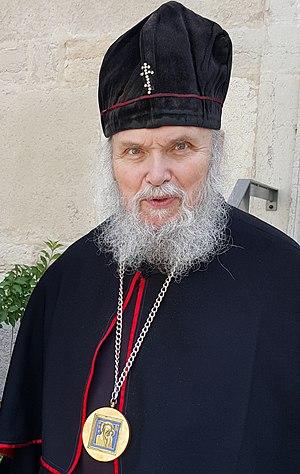
Évêque vieux croyant de Koursk
Archevêché orthodoxe vieux-ritualiste est une petite dénomination de vieux croyant formée en 1999, lorsqu'une partie du clergé et des laïcs de l'Église vieille-orthodoxe russe l'a quittée et a formé une hiérarchie indépendante. Par la suite a survécu à une série de schismes et de troubles. Depuis 2017, elle est en pleine communion eucharistique avec l'Église orthodoxe vieille-ritualiste russe.